Kirstin Dwyer

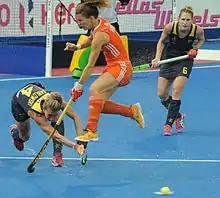
Dwyer (#6) versus the Netherlands in 2016

Kirstin Sheree Dwyer (born 15 March 1989), is an Australian field hockey player. She is a member of the Australia women's national field hockey team.